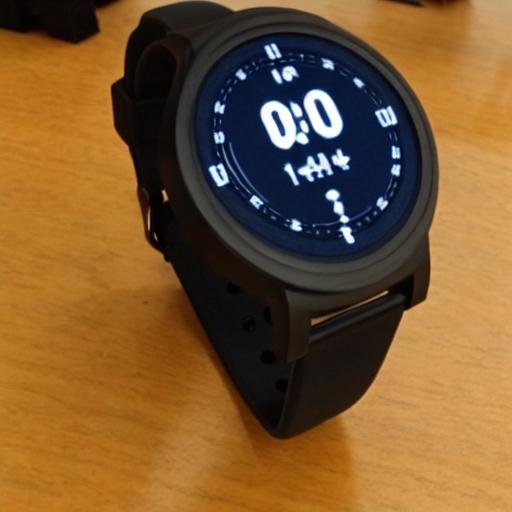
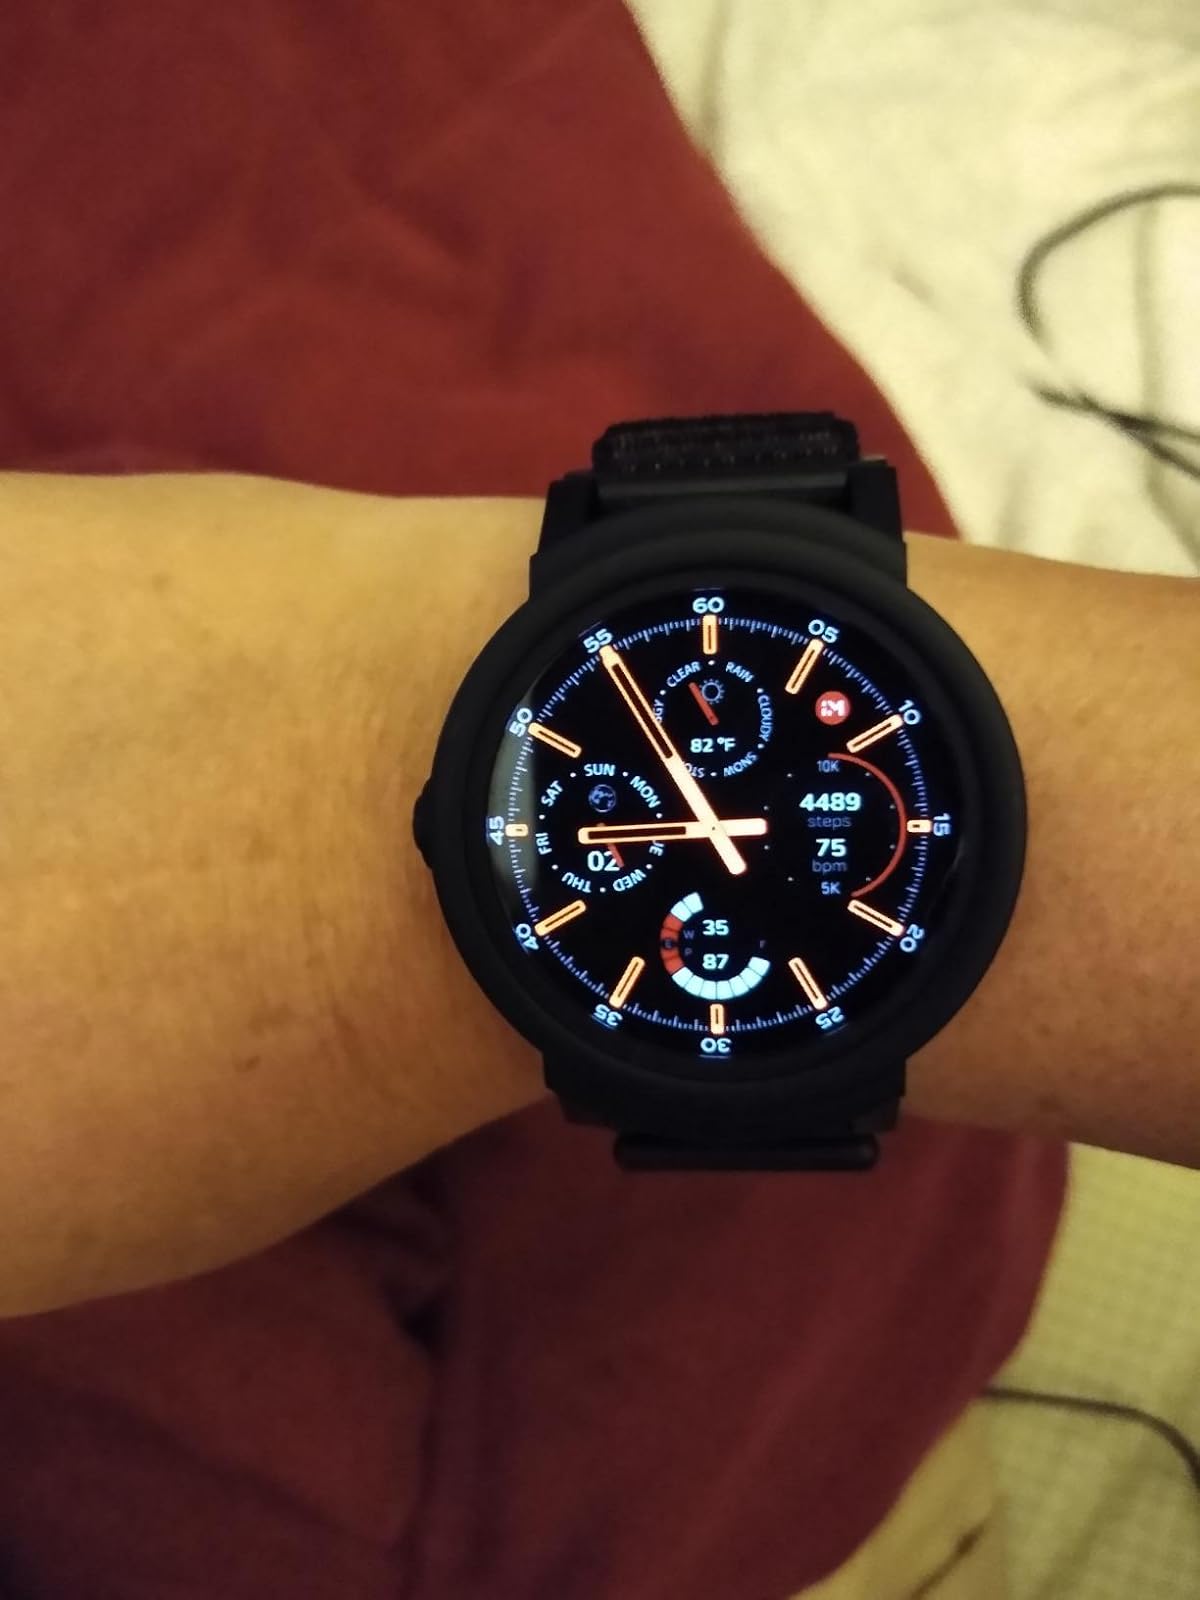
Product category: smartwatch
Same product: no